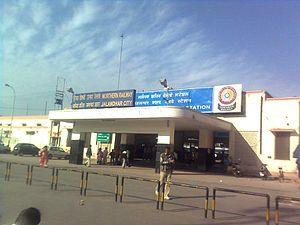
Jalandhar est une ville située au nord de l'État du Pendjab, en Inde.